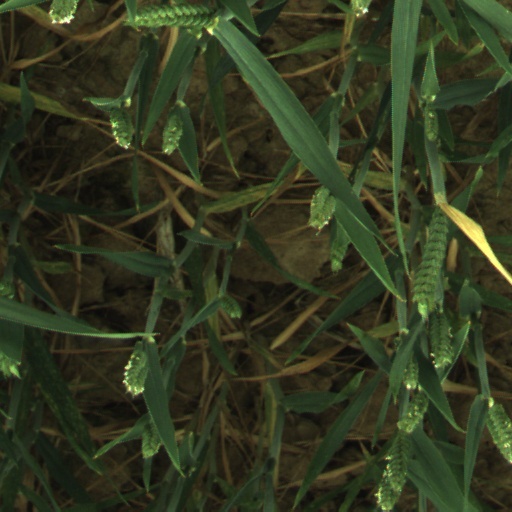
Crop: wheat